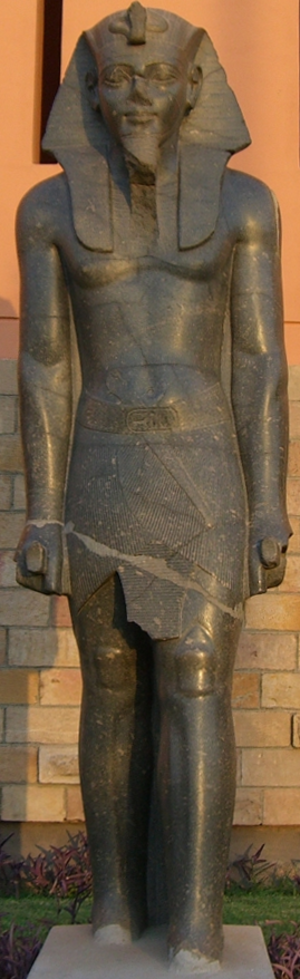
1237-1226 av. J.-C. : Mérenptah règne en Égypte, quatrième pharaon de la XIXᵉ dynastie à l’âge de 60 ans. Il épouse Isis-Nefret II et Bent-Anat II. Panehesy, puis Pensekhmet et Merysekhmet, vizirs ; Messoui, puis Khâemtir, vice-rois de Nubie.
Mérenptah est le quatrième pharaon de la XIXᵉ dynastie.